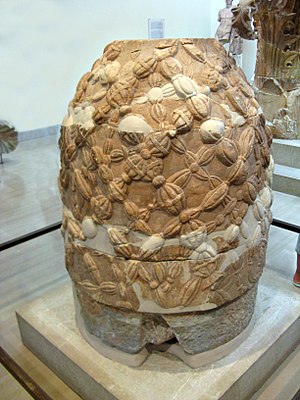
Oraklet i Delfi / Den ældste tid
Navlestenen, kaldt omphalos.
Oraklet i Delfi var Apollons orakel i Delfi i antikkens Grækenland. Oraklet blev betragtet som verdens centrum. Oraklets præstinde, som blev kaldt Pythia, profeterede siddende på en trebenet taburet. Pythias navn kommer af det græske verbum píthin, der henviser til stanken, da slangen Python gik i forrådnelse, efter at guden Apollon havde slået den ihjel.